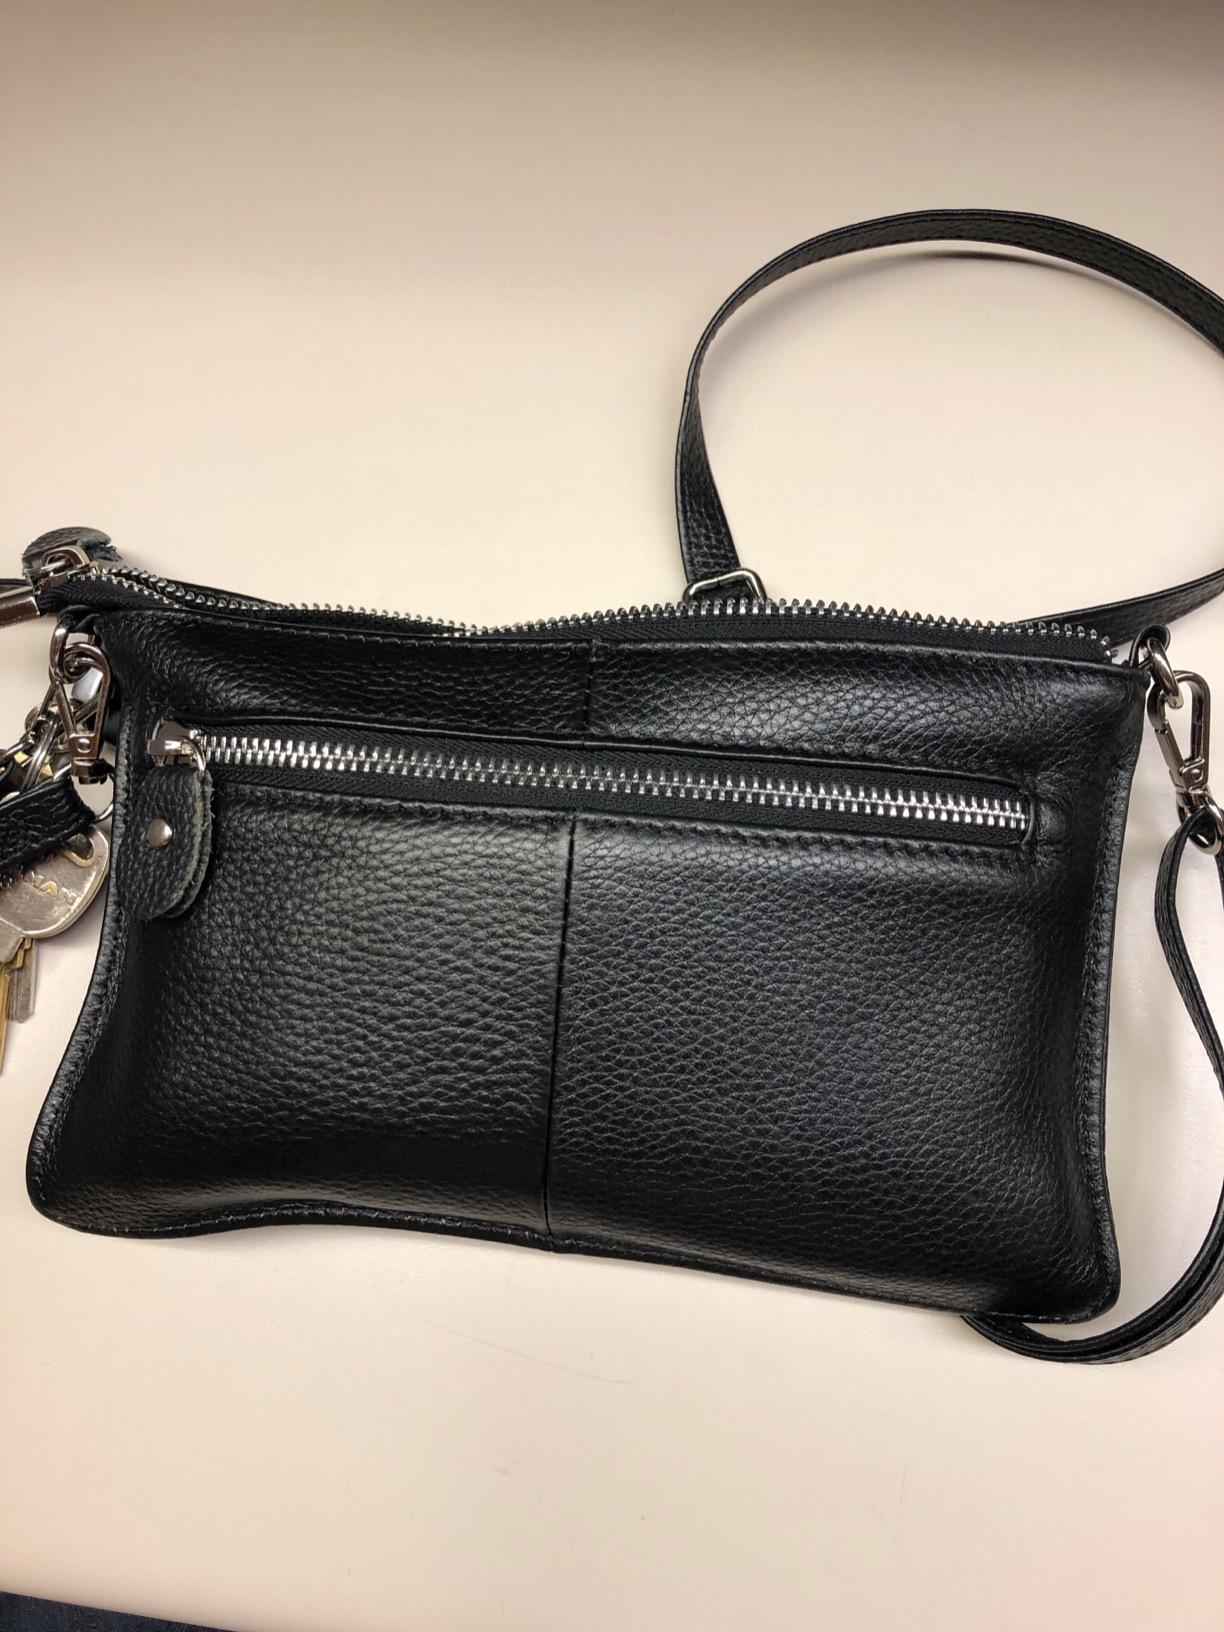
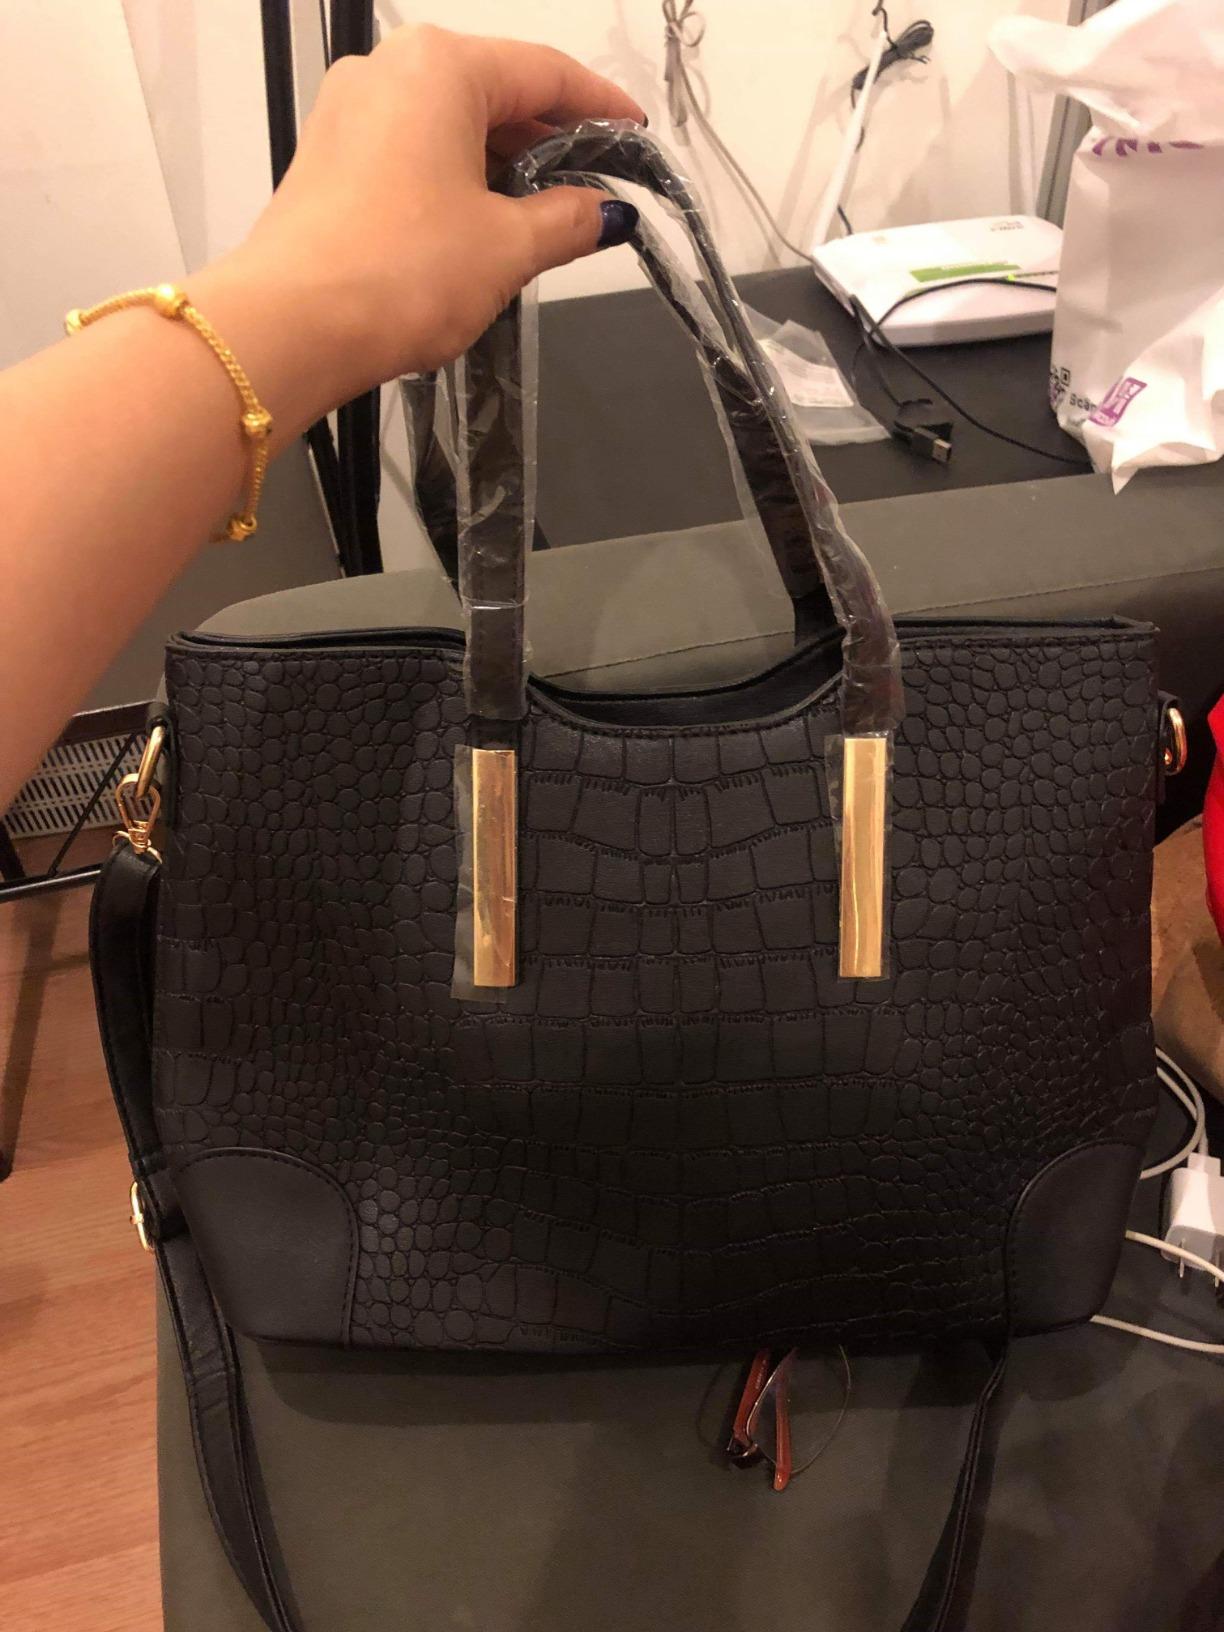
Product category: accessories_handbag
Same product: no